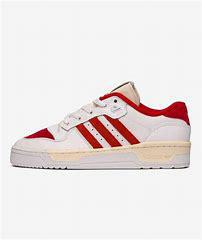
Brand: adidas
Model: Rivalry Skate